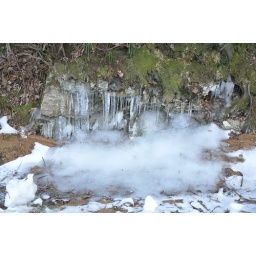
The mountain has wept an ice cloud which will be lost in today's warmup.